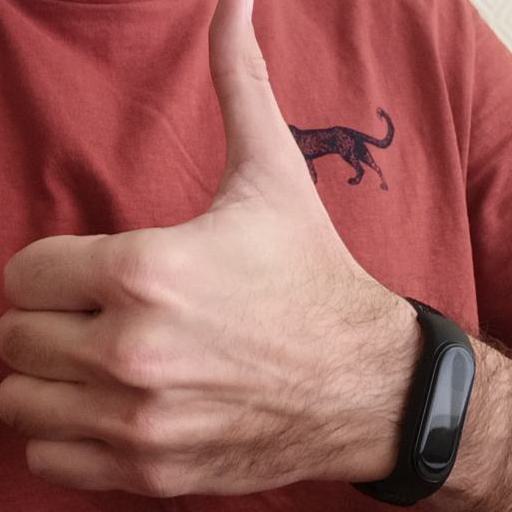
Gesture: like